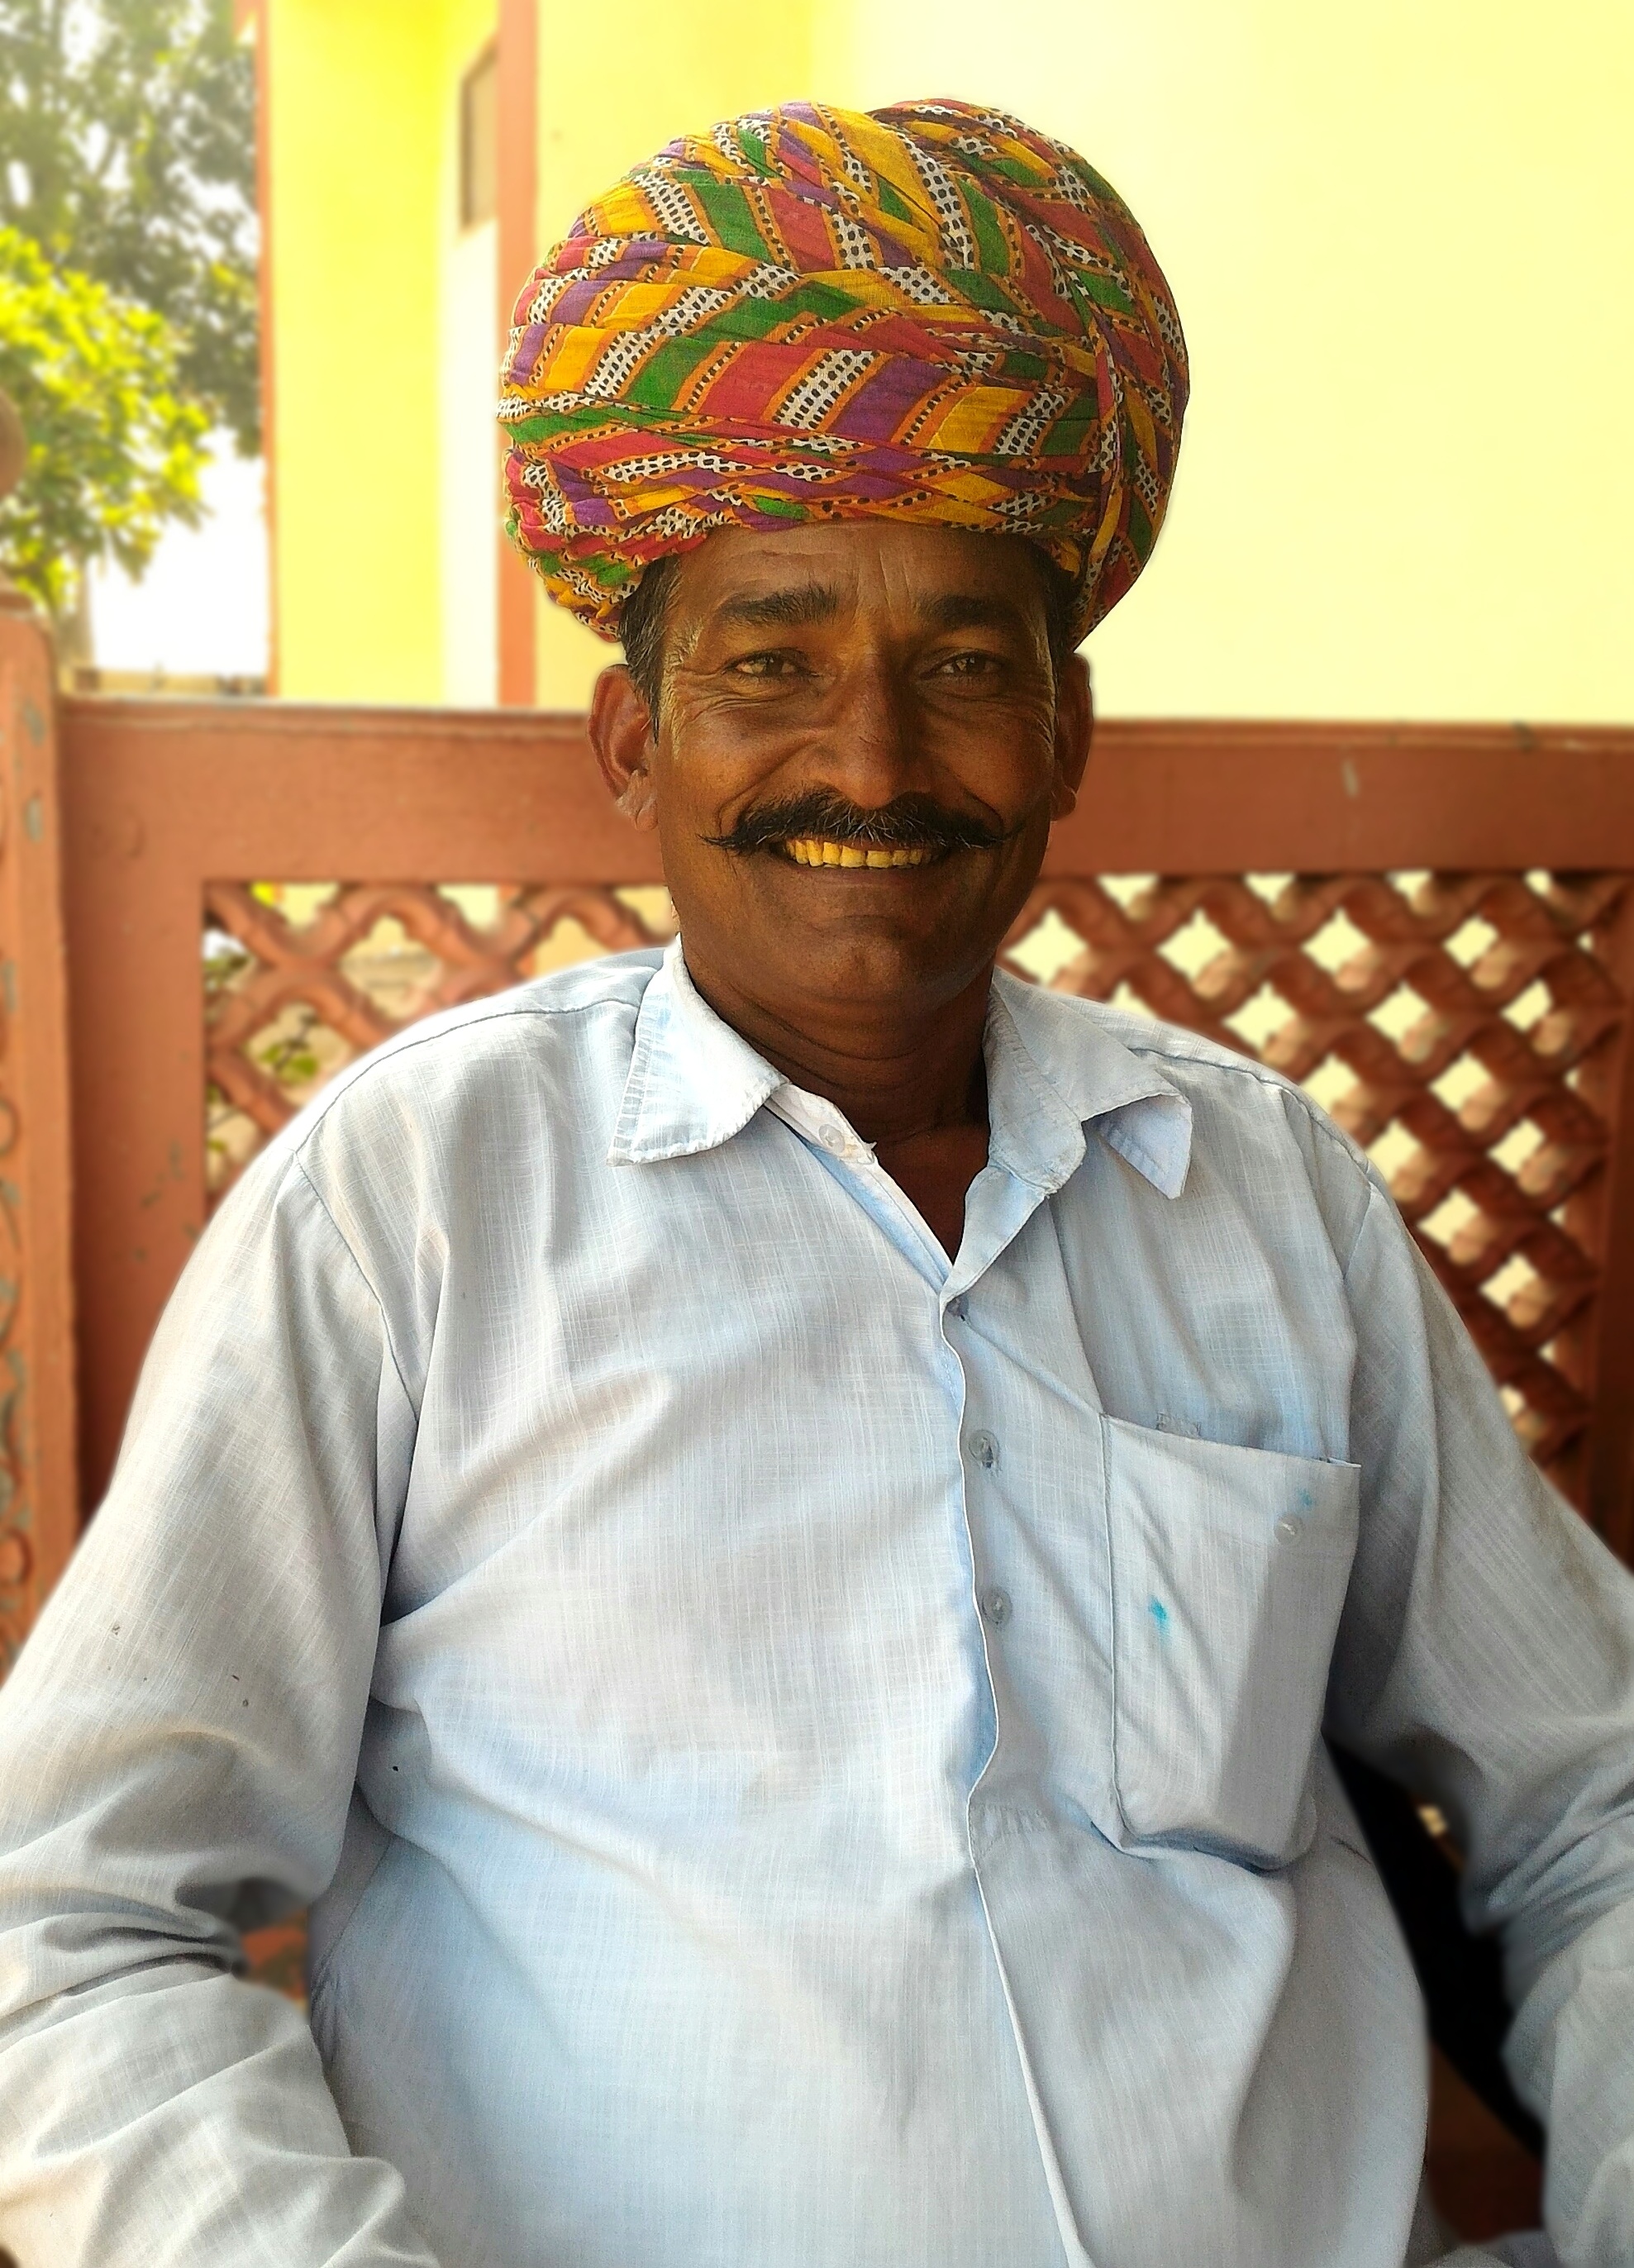
man, person, male, hat, clothing, yellow, headgear, smile, turban, cap, head, moustache, india, the white shirt, the guards